Tropical Storm Ana (2009)

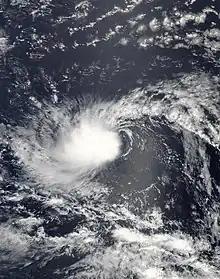
Ana shortly after being upgraded to a tropical storm on August 12

Tropical Storm Ana was the first named storm of the 2009 Atlantic hurricane season. Forming out of an area of low pressure associated with a tropical wave on August 11, Ana briefly attained tropical storm intensity on August 12 before weakening back to a depression. The following day, the system degenerated into a non-convective remnant low as it tracked westward. On August 14, the depression regenerated roughly east of the Leeward Islands. Early on August 15, the storm re-attained tropical storm status, at which time it was named Ana. After reaching a peak intensity with winds of and a barometric pressure of , the storm began to weaken again due to increasing levels of wind shear and the unusually fast movement of Ana. In post-storm analysis, it was discovered that Ana had degenerated into a tropical wave once more on August 16, before reaching any landmasses.